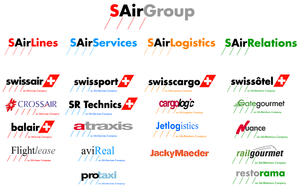
SAirGroup était une holding suisse qui faisait partie de l’indice SMI avant d'être dissoute en 2002 après la faillite de Swissair. SAirGroup était la société-mère d’une entreprise de crédit-bail d’aéronefs et des quatre sociétés de portefeuille suivantes : SAirLines, SAirServices, SAirLogistics et SAirRelations.